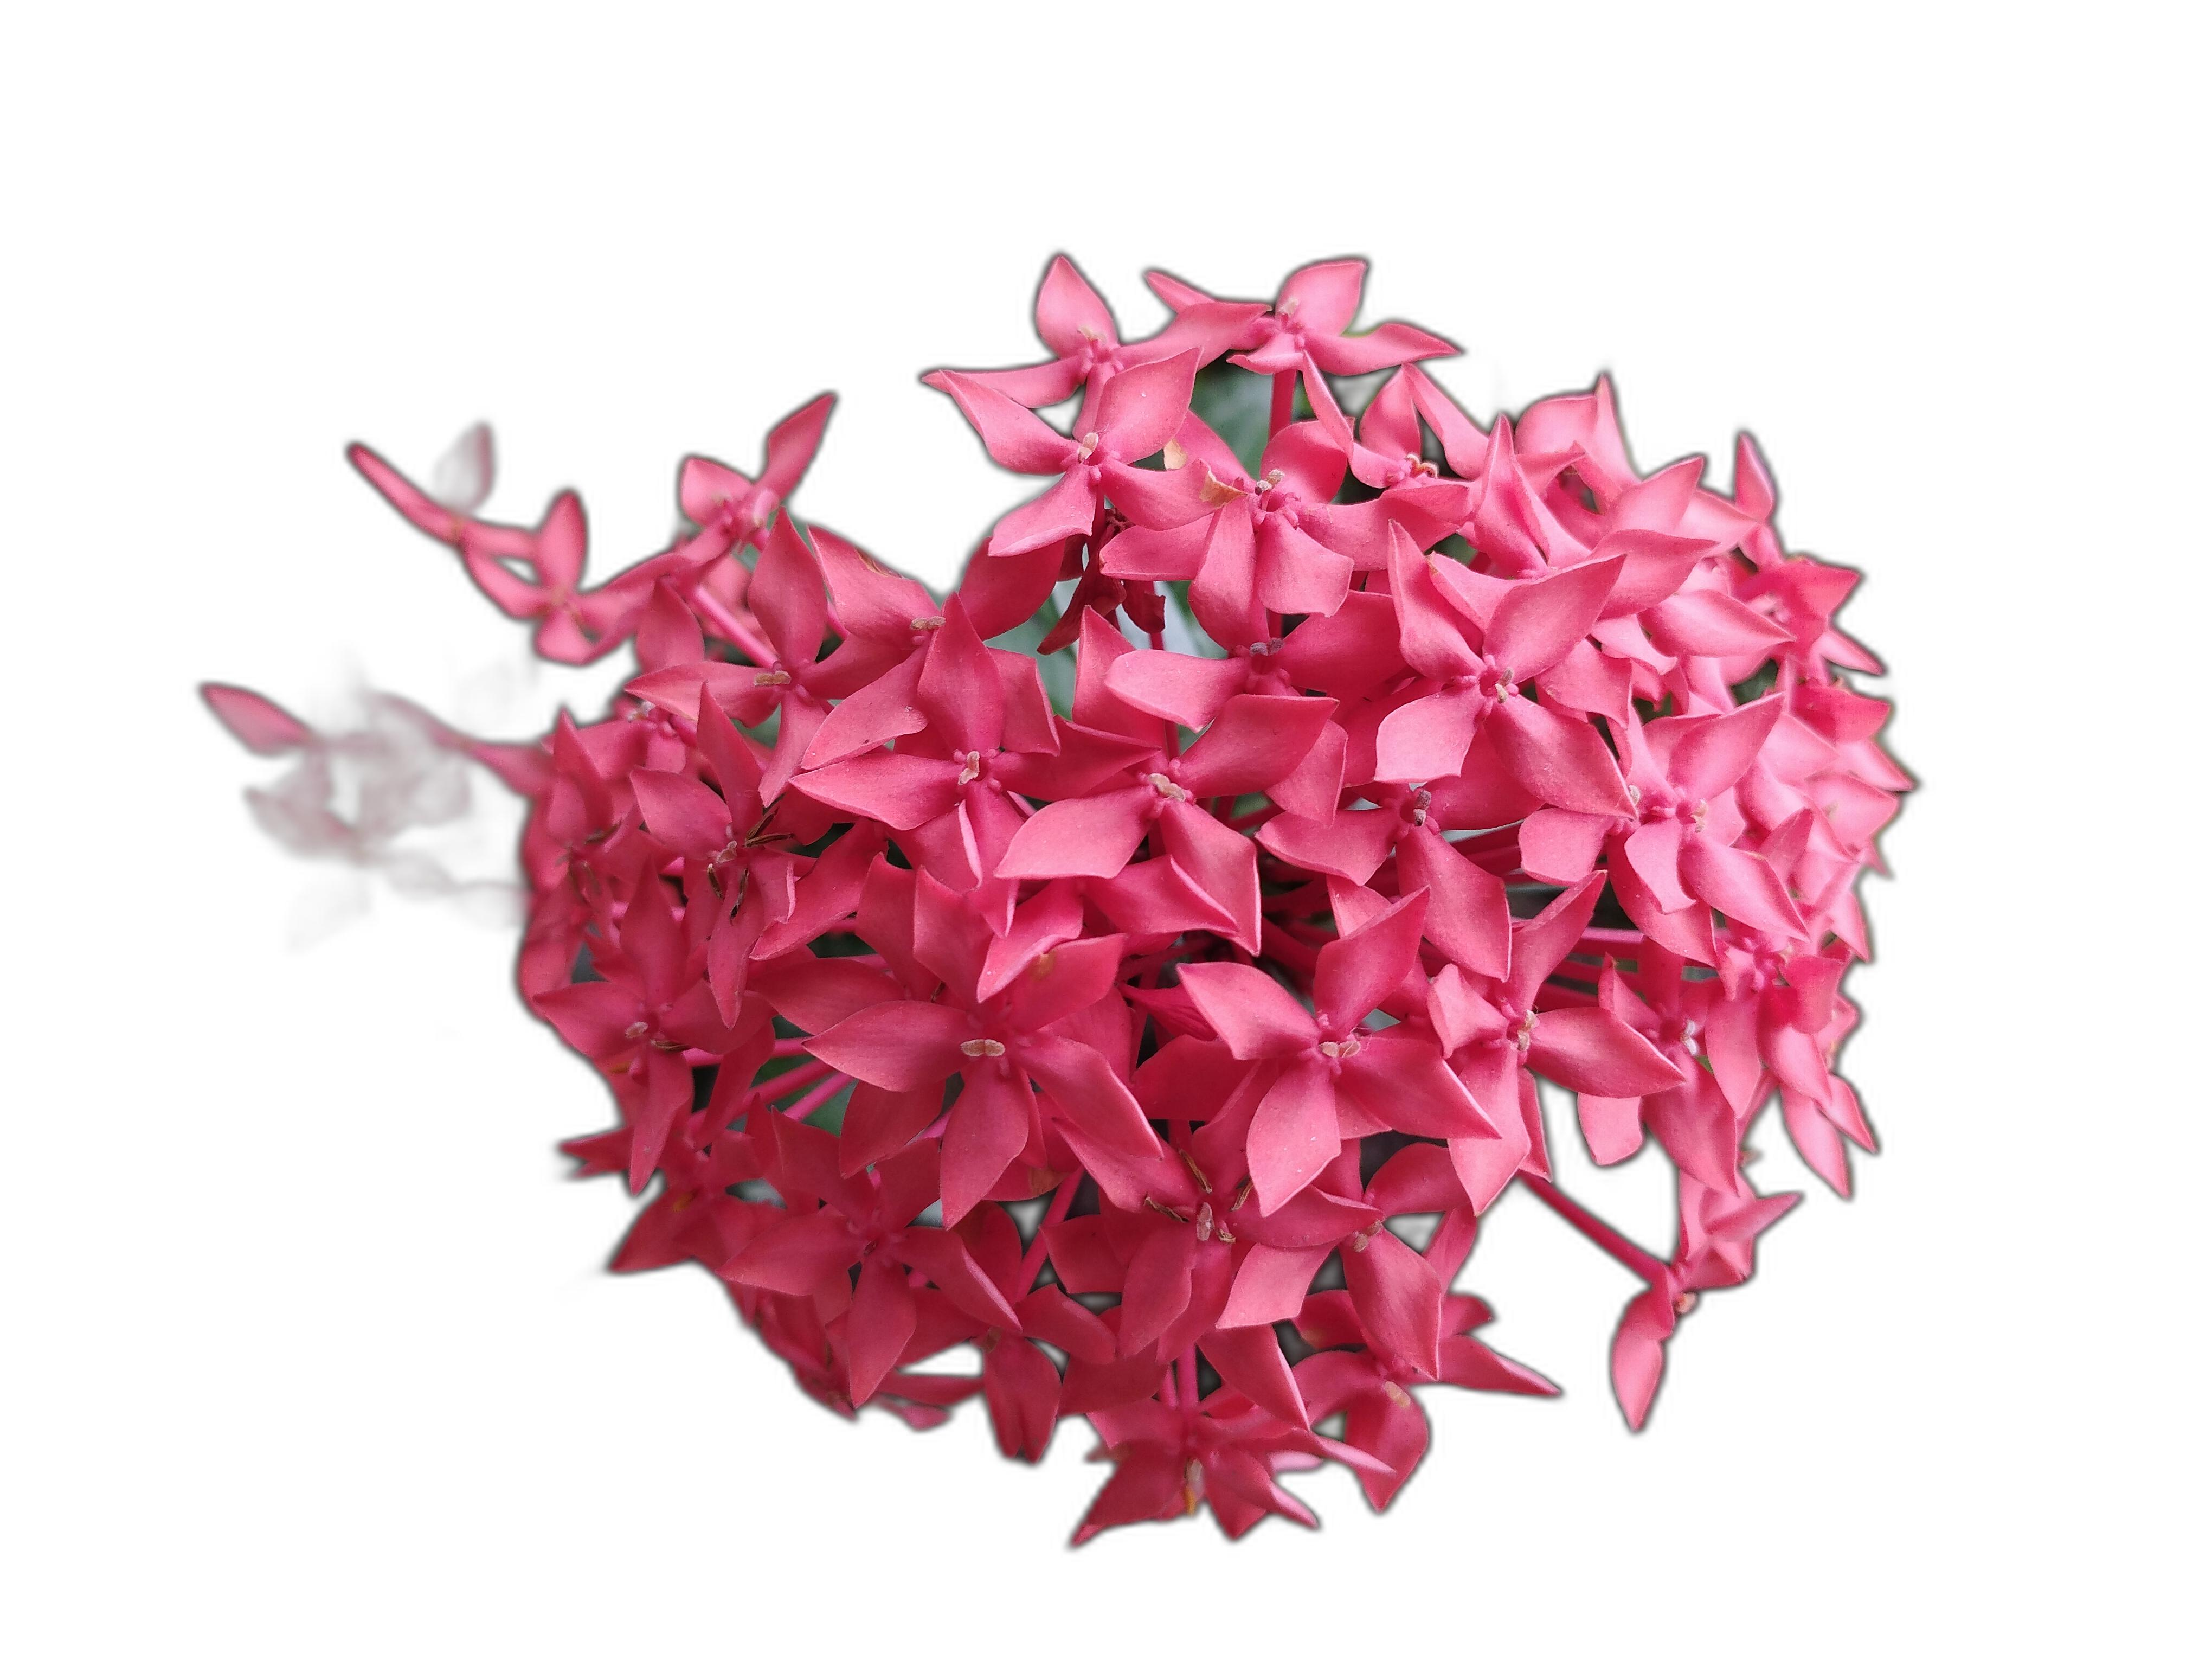
Label: Jungle geranium